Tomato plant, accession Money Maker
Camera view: vertical (180 deg); turntable rotation: 120 degrees
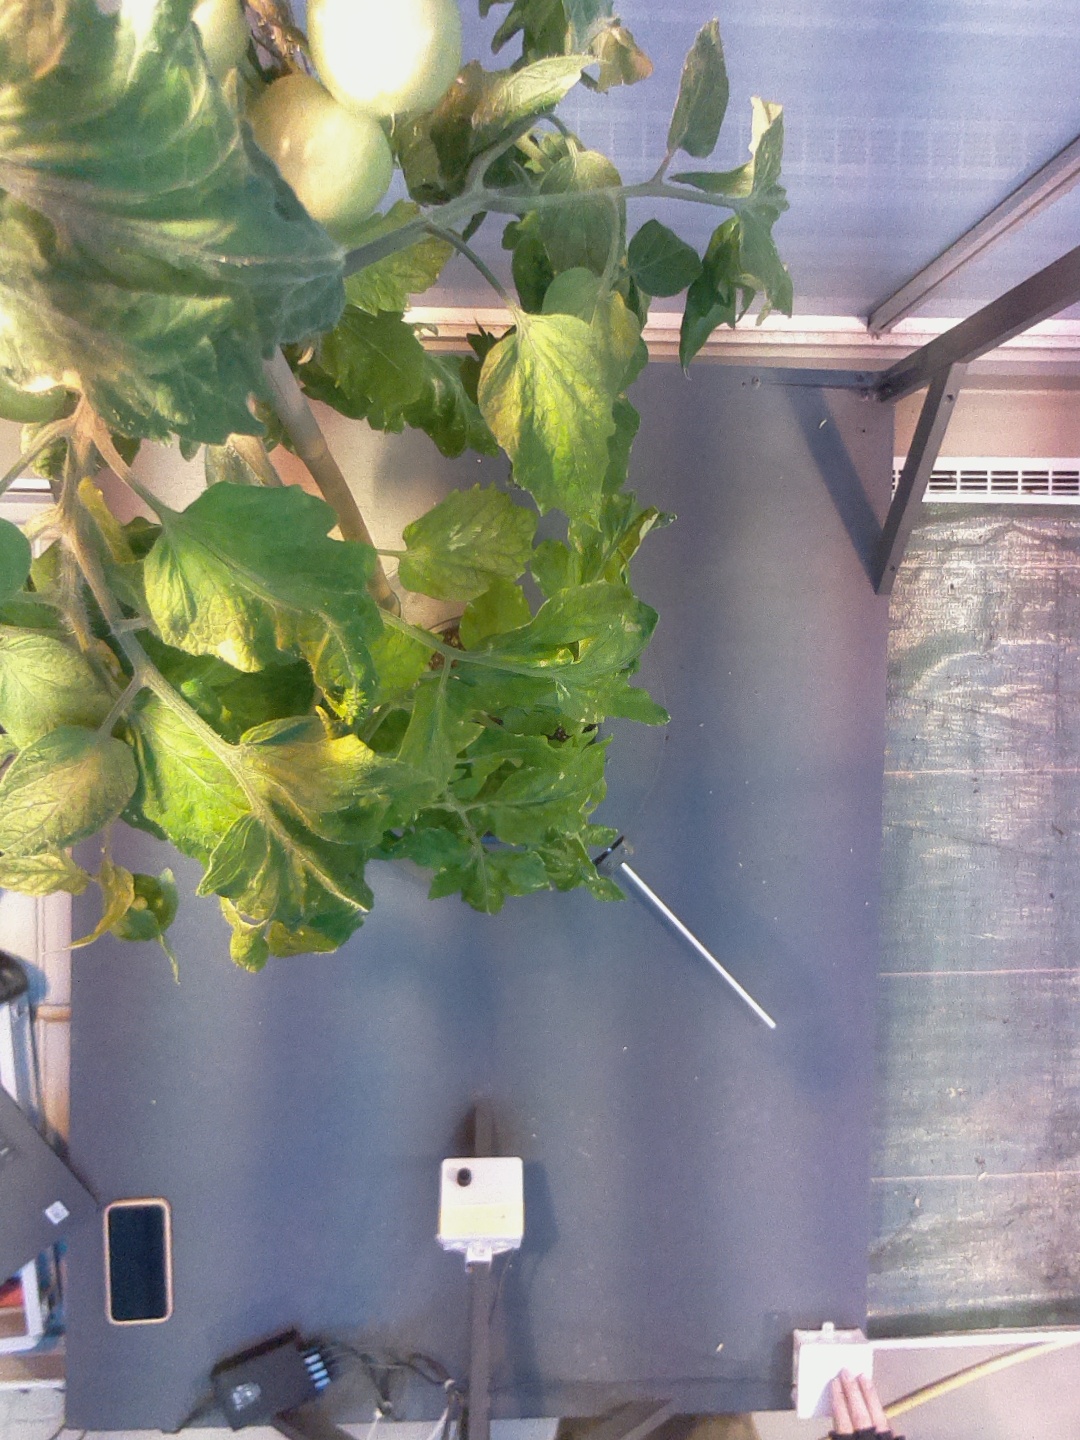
BBCH growth stage 76: 60%-70% of final fruit size